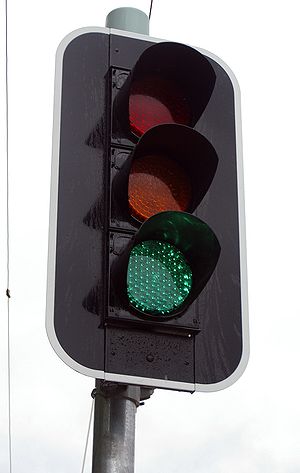
Trafiksignal / Teknologi / Optik og lys
Eksempel på et LED-trafiklys i Australien.
Trafiksignal eller trafiklys er de mest almindelige betegnelser for udstyret i et lysreguleret vejkryds.